SSU Politehnica Timișoara

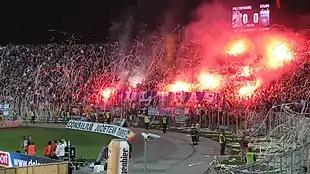
Poli Timișoara supporters during a first division game against FC Steaua București, April 2011.

In 2002, AEK Bucharest were promoted to Liga I, Romanian football's top division, for the first time, whereupon Anton Doboș, the club's owner, moved it to Timișoara. It was renamed Politehnica AEK Timișoara after merging with CSU Politehnica, a club owned and run by the Politehnica University, and received the full support of local authorities and white-purple fans. After a rocky first season, which required a spectacular relegation play-off against Gloria Buzău to avoid demotion, Poli AEK consolidated during the next season, finishing on a safe mid-table position. Moreover, starting with the 2004–05 season, the team changed its name to FCU Politehnica Timișoara, trying to reestablish its former identity.